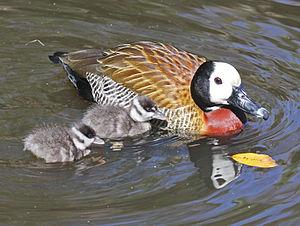
Le Dendrocygne veuf ou dendrocygne à face blanche, est une espèce d'oiseaux de la famille des anatidés. C'est l'espèce de dendrocygne la plus connue et la plus souvent élevée en captivité.